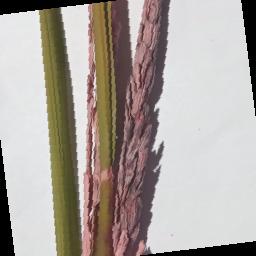
Label: Rice___Neck_Blast